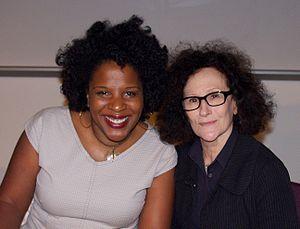
Tayari Jones est une autrice et romancière américaine.